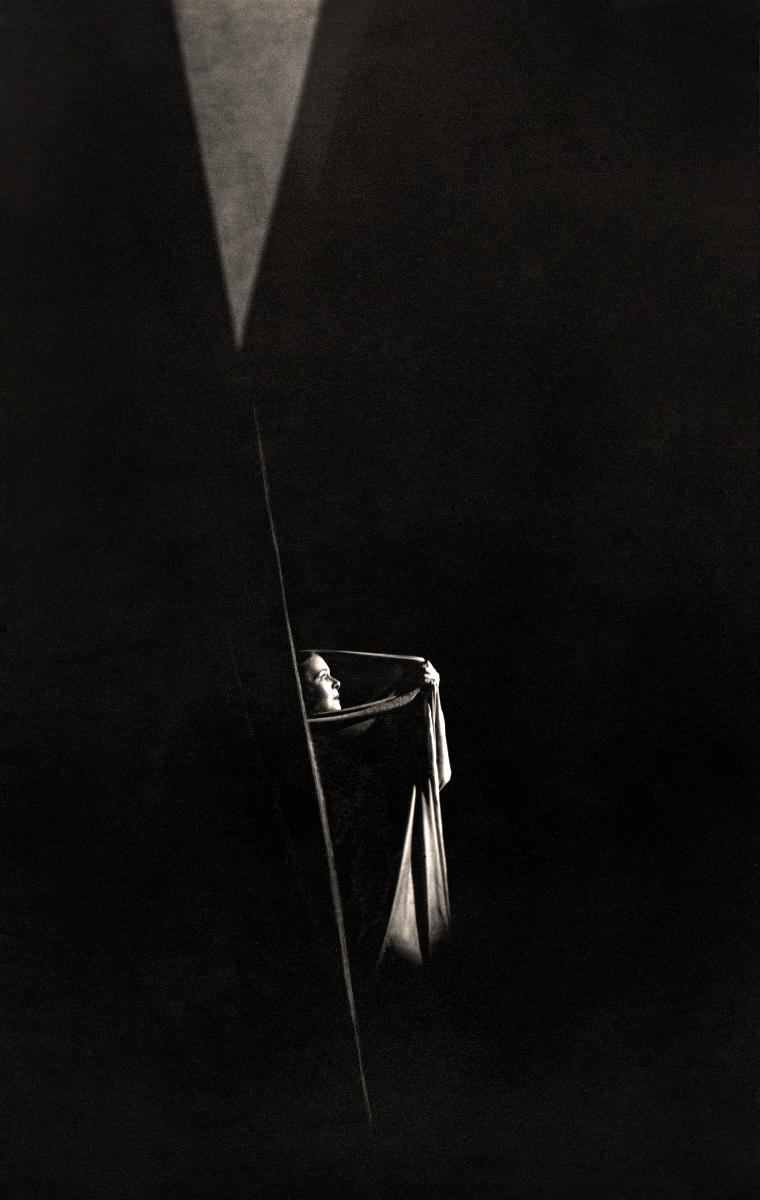
Elli Tompuri
Elli Tompuri
sisällön kuvaus: Näyttelijä Elli Tompuri 1929. content description: Finnish actress Elli Tompuri 1929.
Kuvaaja: Atelier Apollo, kuvaaja
Vuosi: 1929
Paikka: Suomi
Aiheet: Tompuri, Elli; näyttelijät; teatteritaide; esiriput (teatterit); kankaat (tekstiilit); naisnäyttelijät; actors (stage artists); theatre (art forms); fabrics; theatre; actors; Finnish actresses; persons; curtains; skådespelare; teaterkonst; tyg